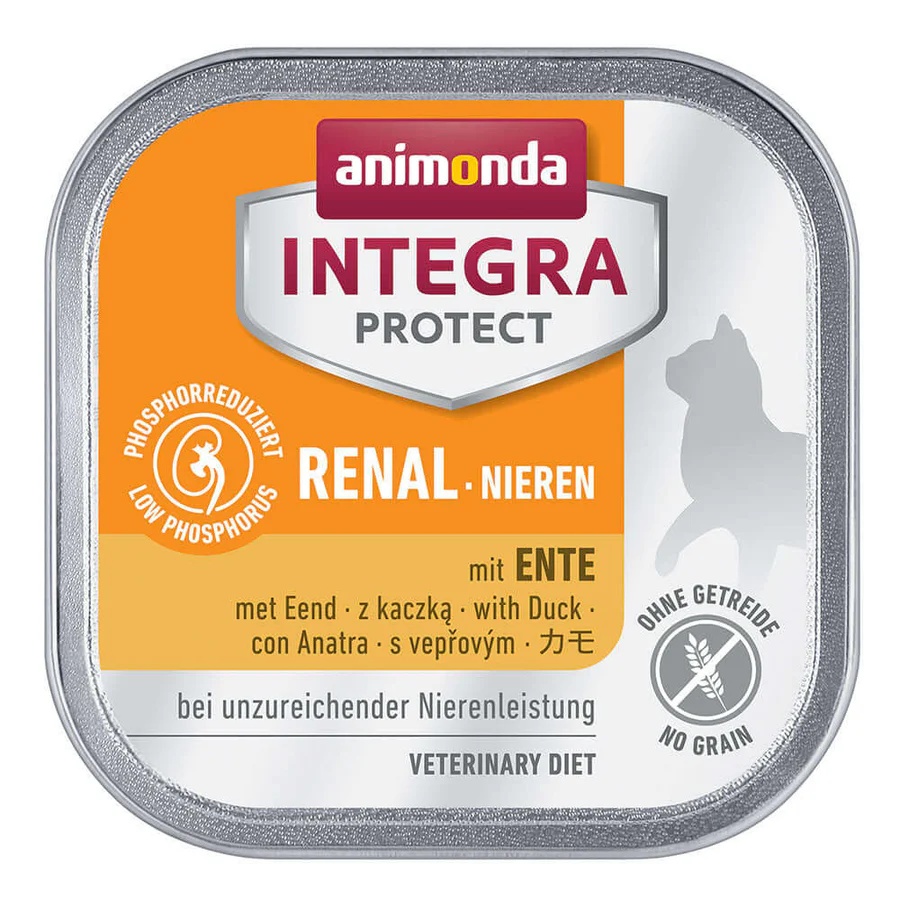
Animonda - Integra Protect - Duck -100g
INTEGRA PROTECT Renal was created specifically for cats suffering from chronic renal failure. The drastically reduced protein content implies that there are less protein breakdown products to be eliminated, which helps kidney function. The lower phosphorus level also slows down the decline of renal function. Long-term, this improves the cat's condition, and its life expectancy can be extended. This grain-free diet food is also excellent for cats that are intolerant to cereals.
Brand: Nottsraw
Category: Arts & Entertainment > Hobbies & Creative Arts > Musical Instruments > Woodwinds > Ocarinas > Inline Ocarinas